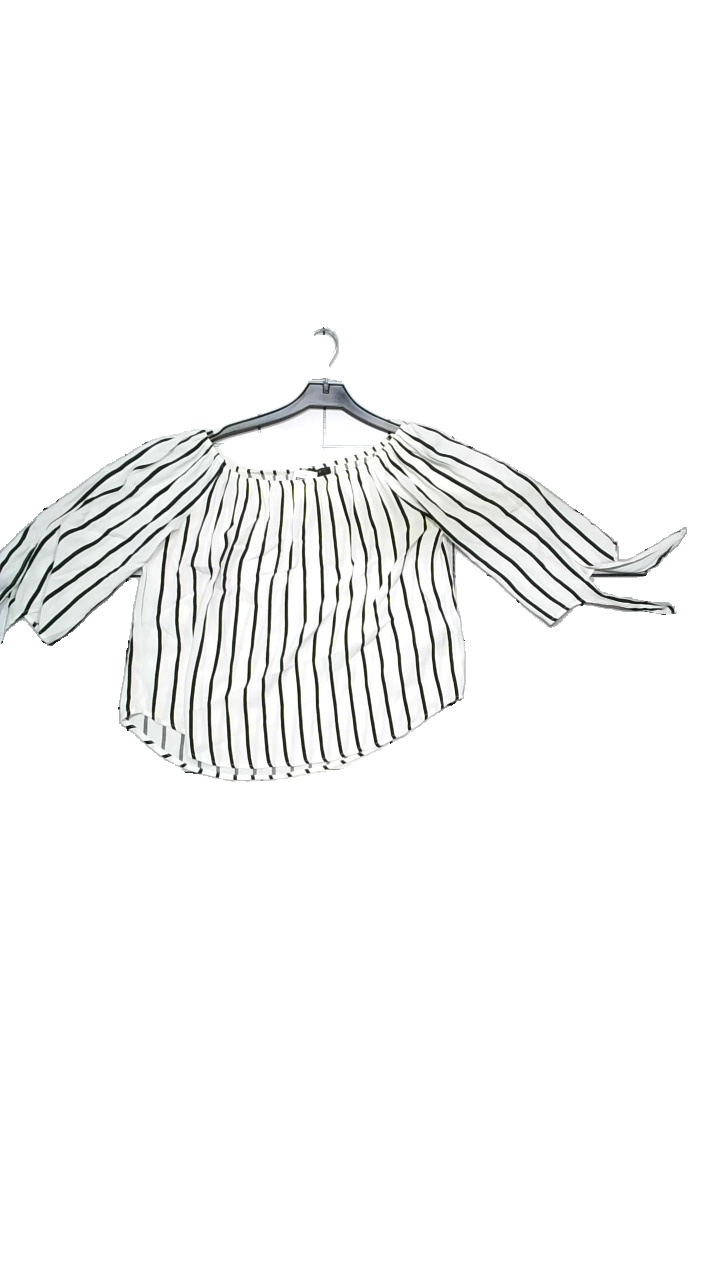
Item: Blouse (Ladies)
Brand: Forever 21
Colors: Black, White
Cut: Loose, Cropped
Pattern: Striped
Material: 100% rayon
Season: Summer
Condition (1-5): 4
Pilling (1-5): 5
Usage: Reuse
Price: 50-100